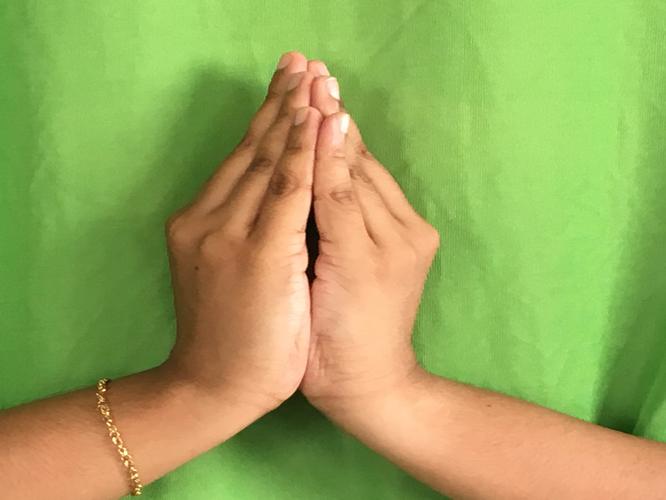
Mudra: Kapotham
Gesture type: double_hand